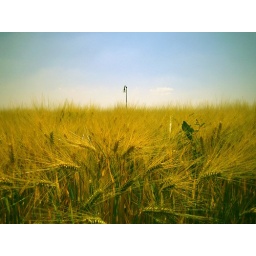
Once upon a time in the middle of an italian golden field there was a lonely street light..